Nechtanc

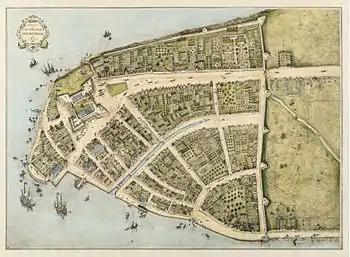
A map of New Amsterdam (redrawn from a 1660 map) showing the wall that was solidified after the Nechtanc massacre and the "Negro" farms located outside the wall as a "buffer zone" for the Dutch colonists.

Nechtanc ("sandy point") was a Lenape settlement of the Canarsee located in what is now Two Bridges, Manhattan or the Lower East Side where the East River begins to turn north. In 1643, the settlement was the site of a massacre of Lenape people, mostly women and children, after the governor of New Netherland ordered the people killed as they slept. A simultaneous massacre occurred at Pavonia, just across the East River. The village is alternatively referred to in historical documents as Rechtauk.